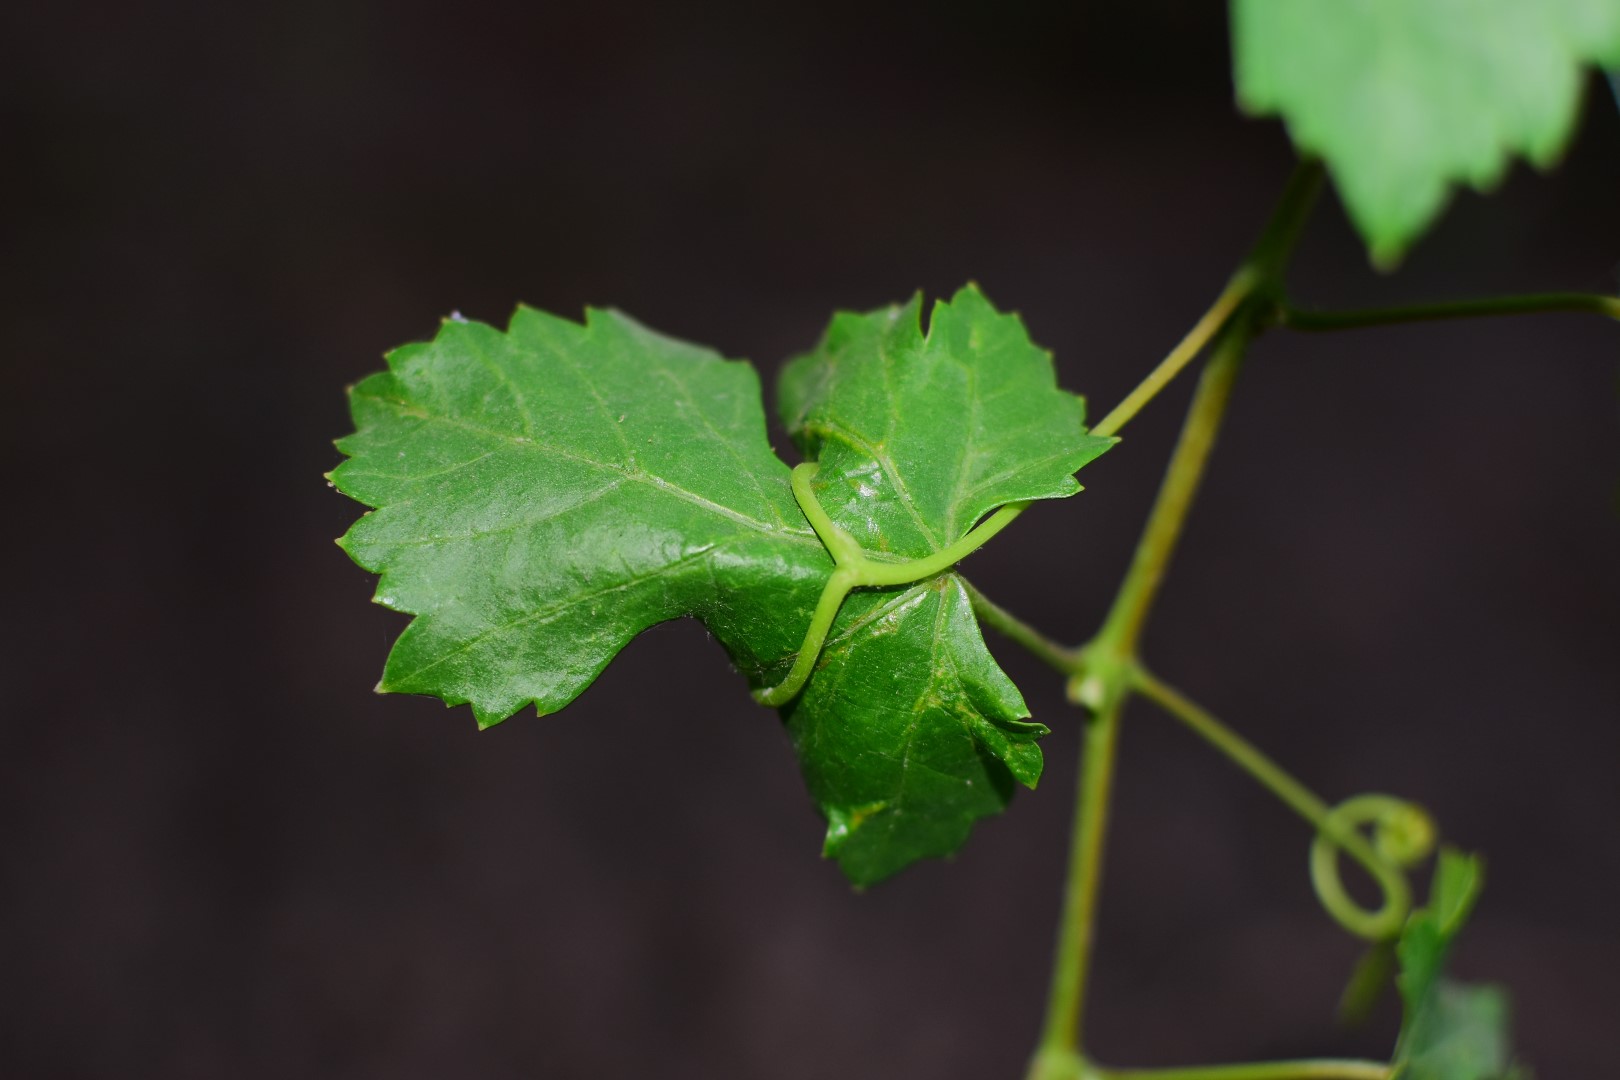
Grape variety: Aswud Balad